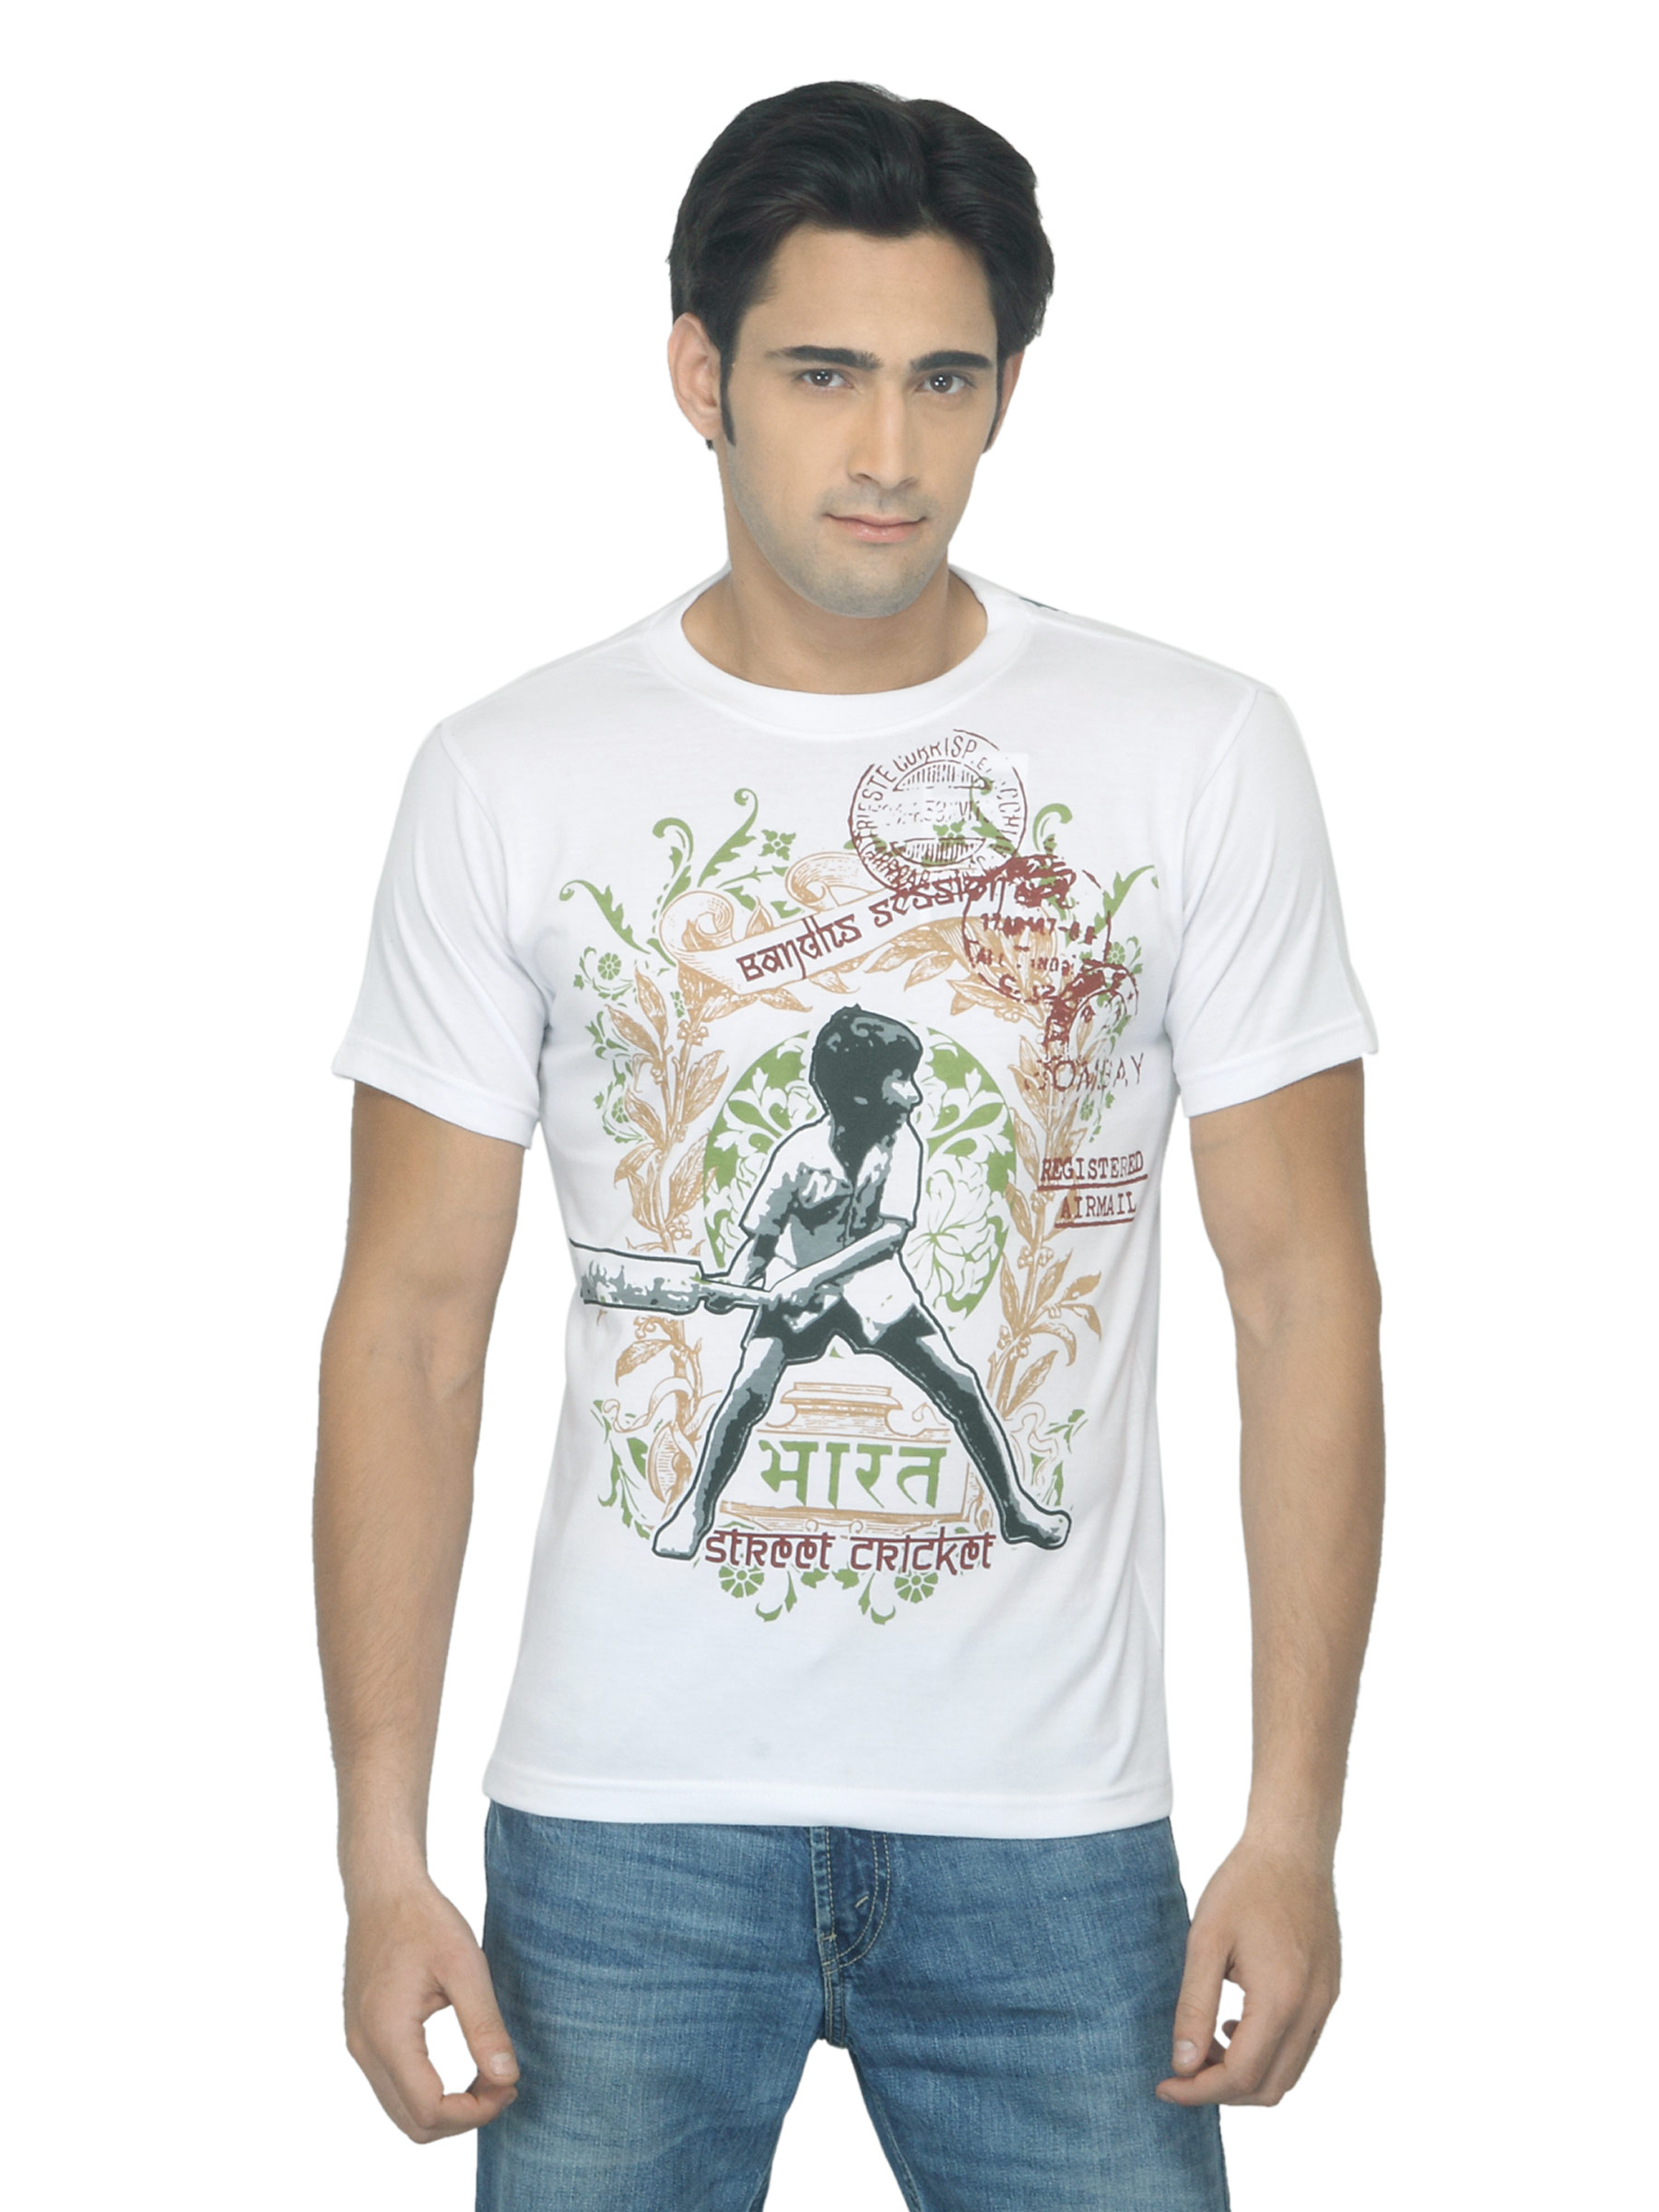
Classic Polo Men Printed White T-shirt
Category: Apparel / Topwear / Tshirts
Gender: Men
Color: White
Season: Summer 2012
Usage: Casual